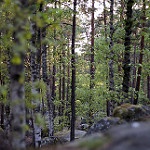
Scene: Outdoor